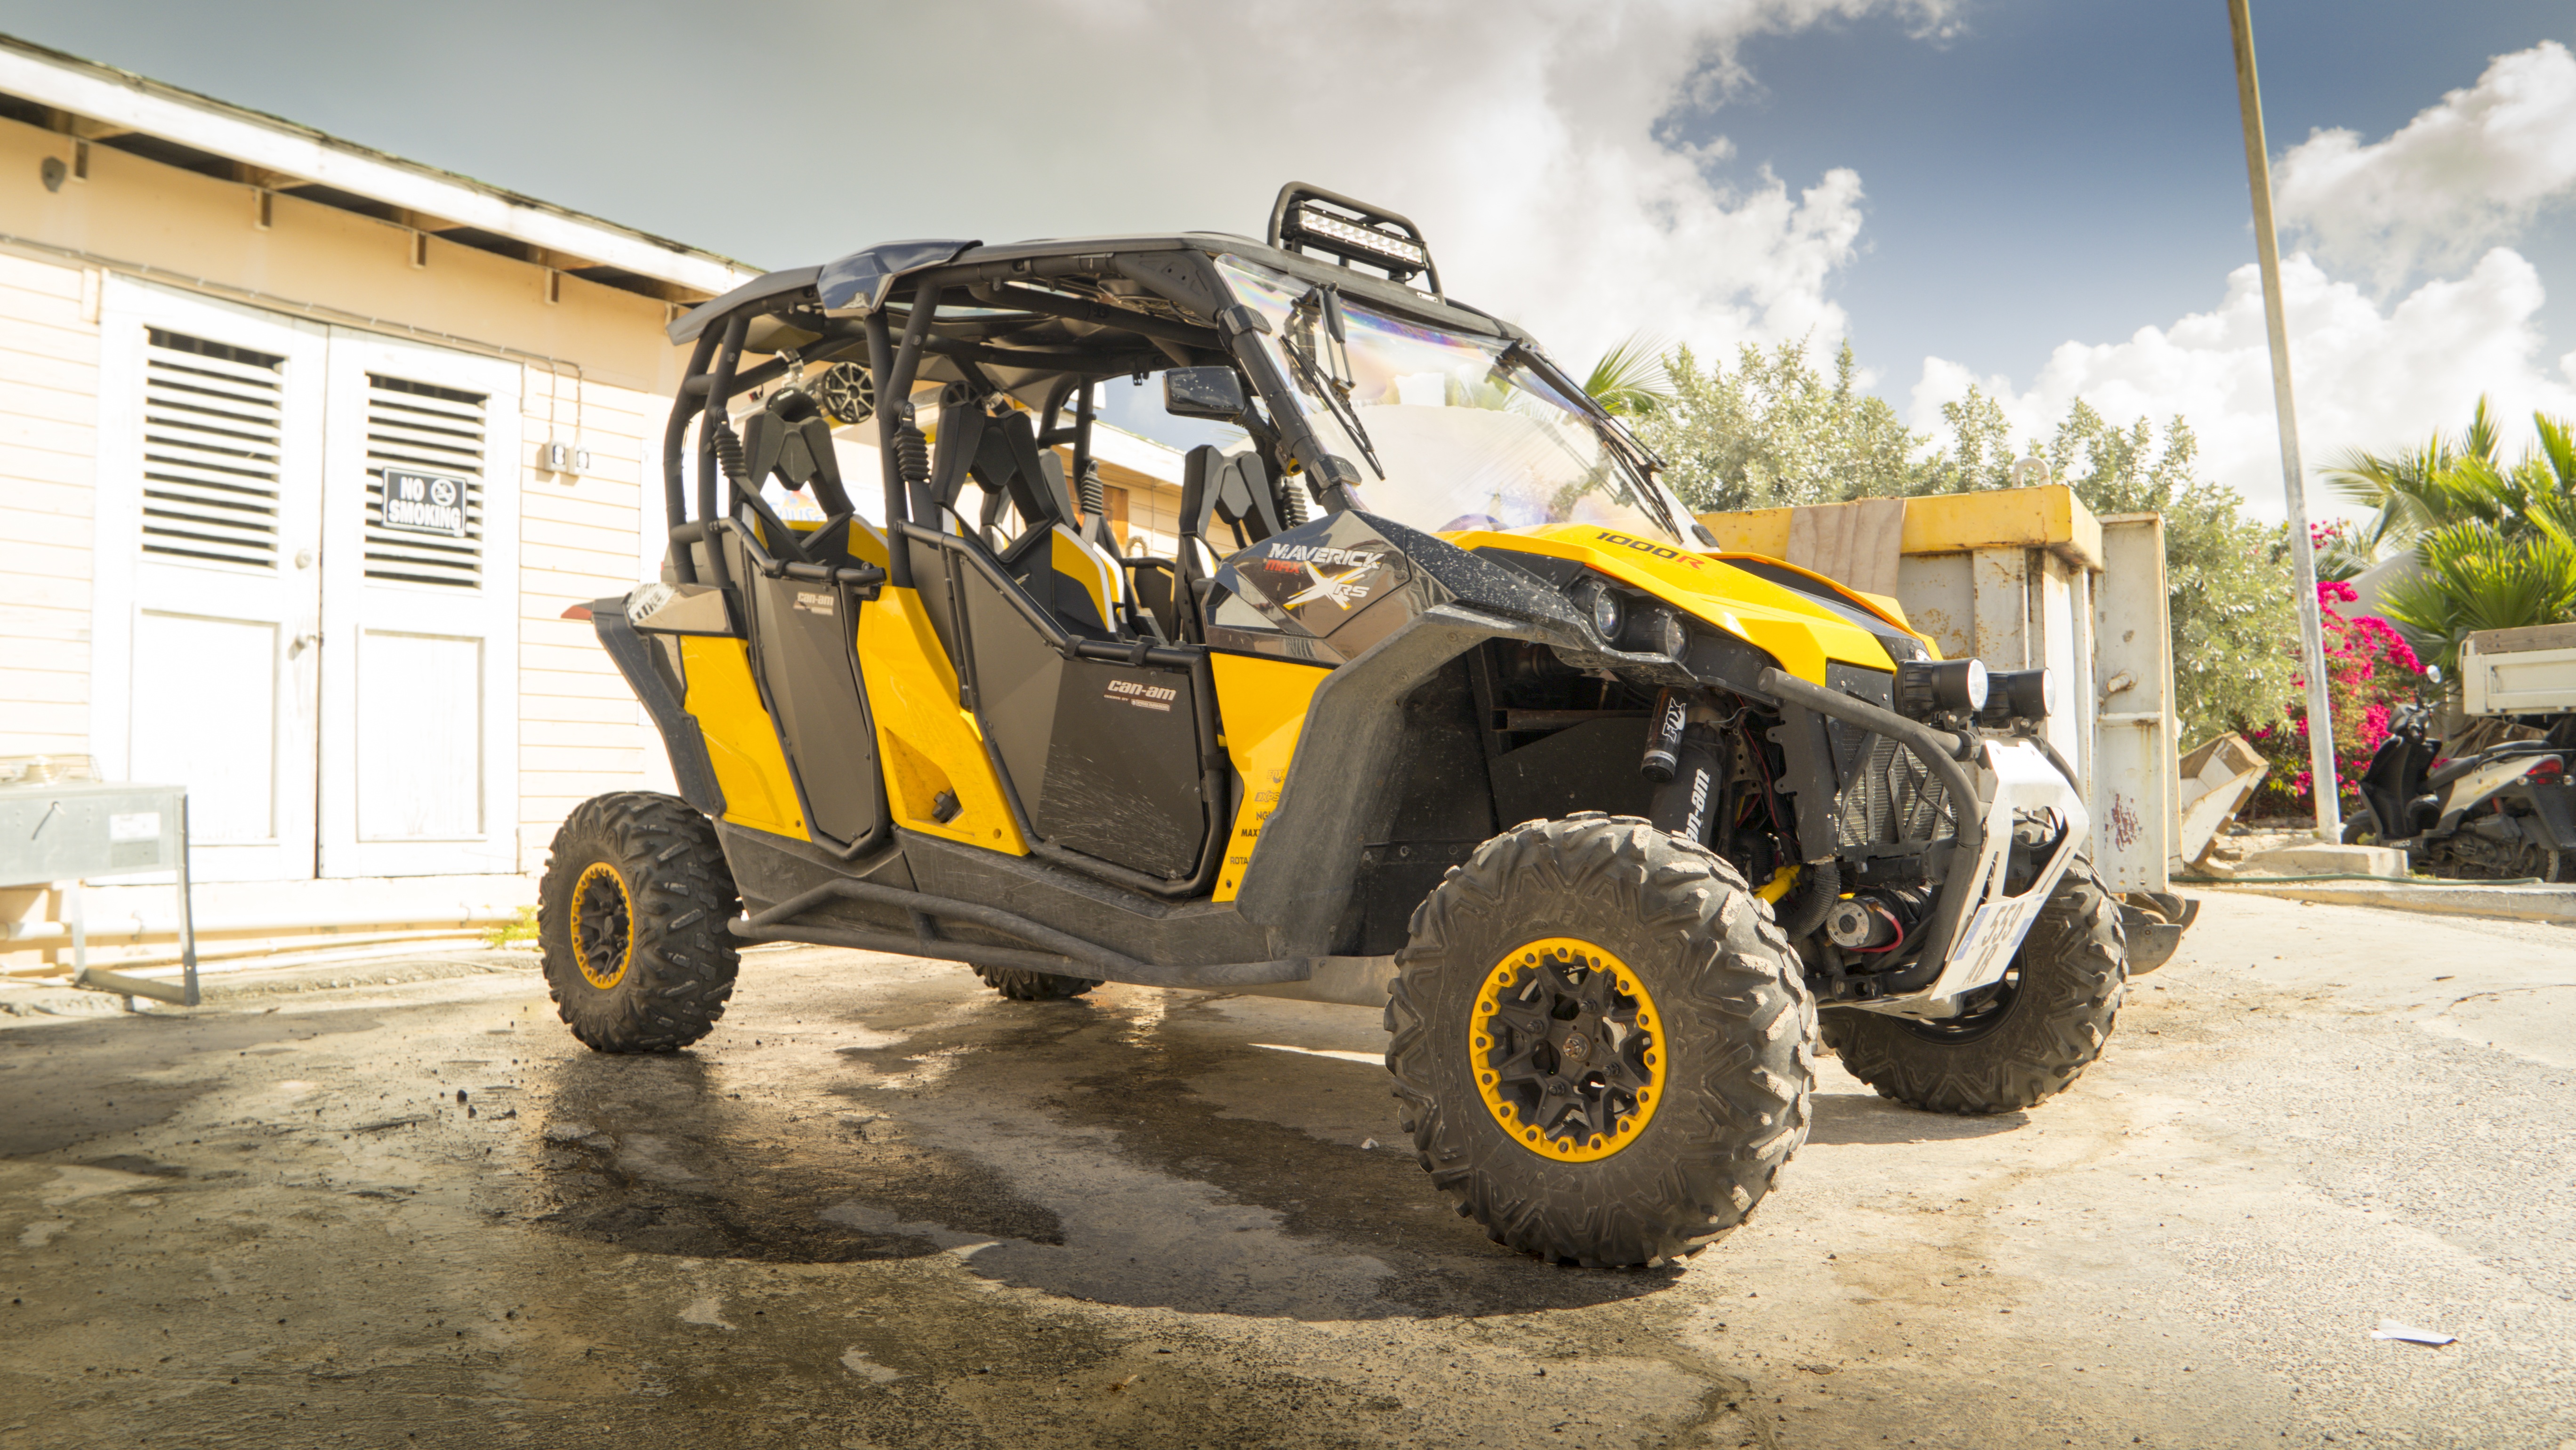
technology, car, jeep, travel, vehicle, holiday, bumper, fun, buggy, off road vehicle, land vehicle, st maarten, automobile make, automotive exterior, off roading, off road racing, jeep wrangler